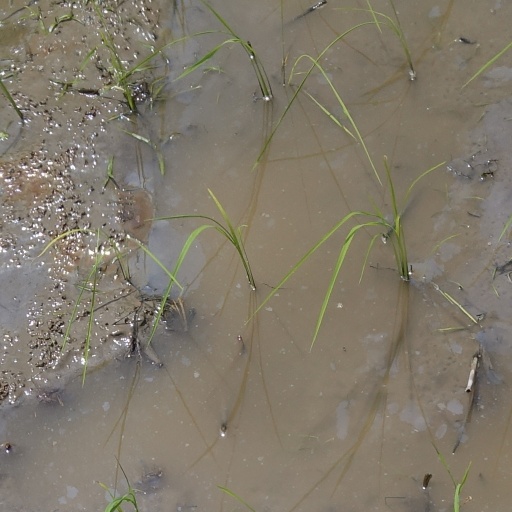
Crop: rice